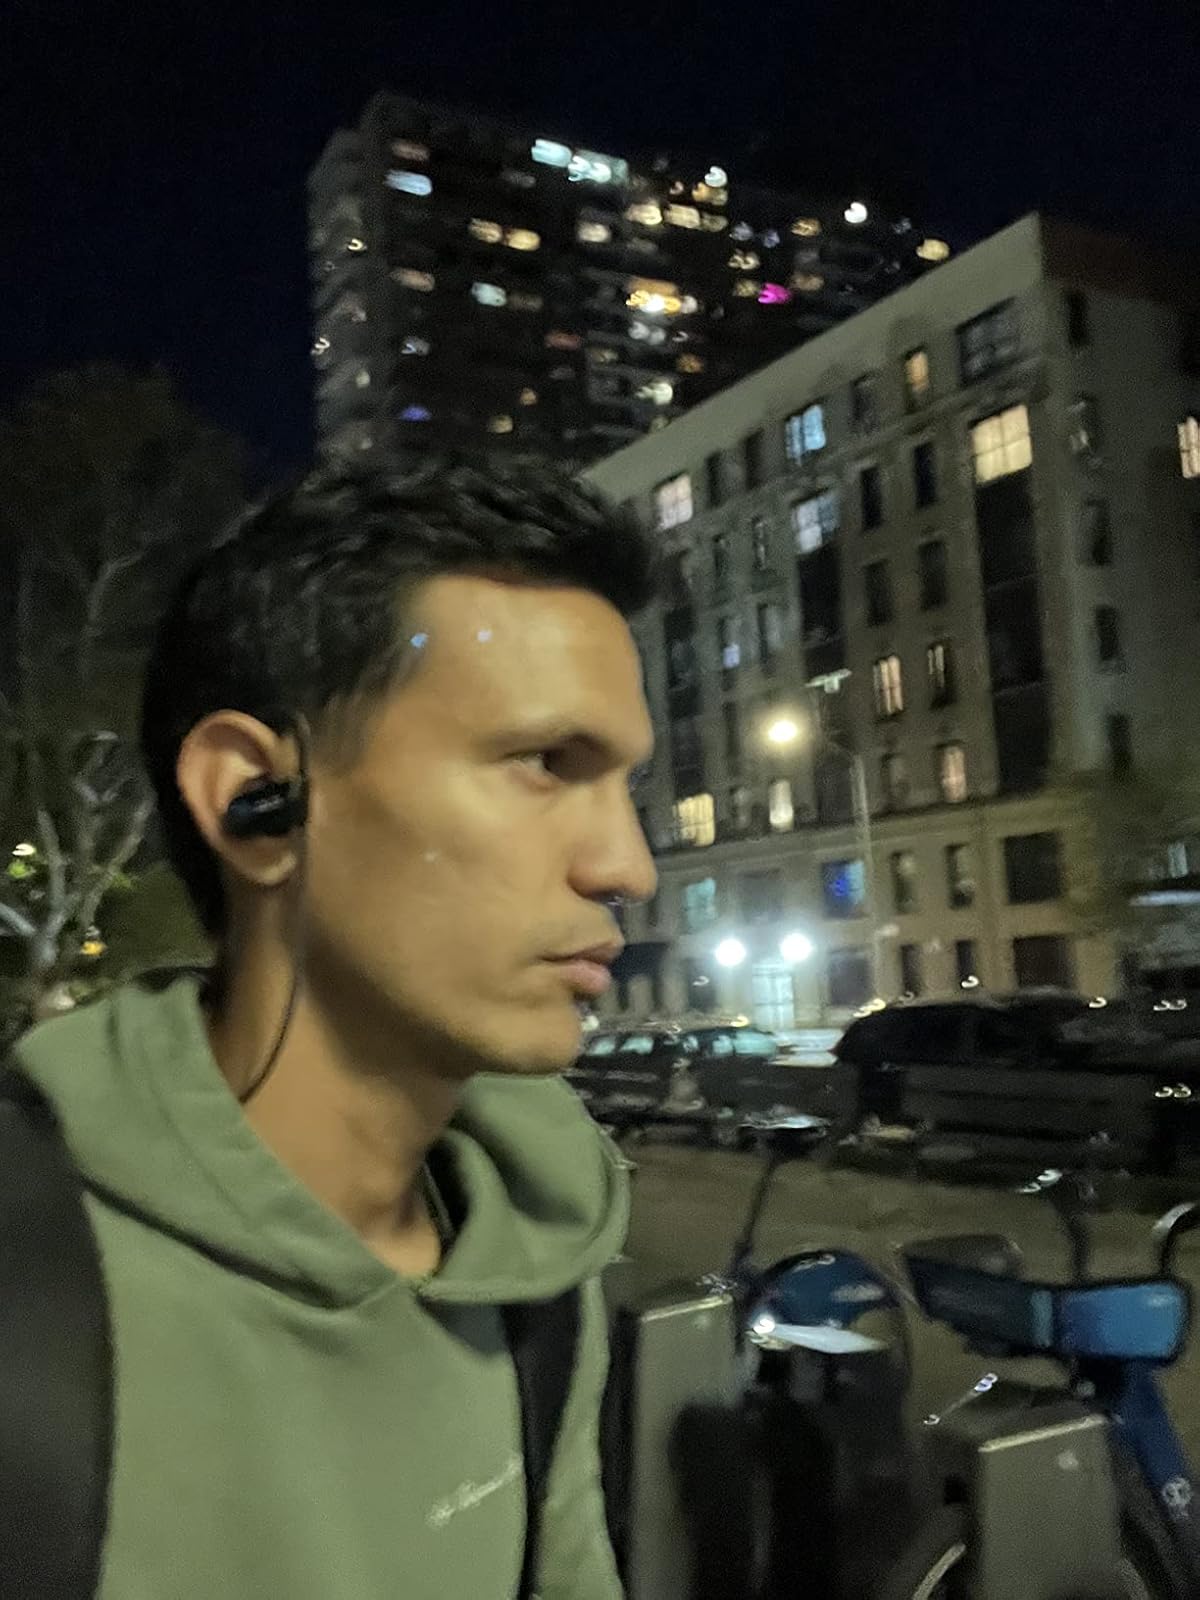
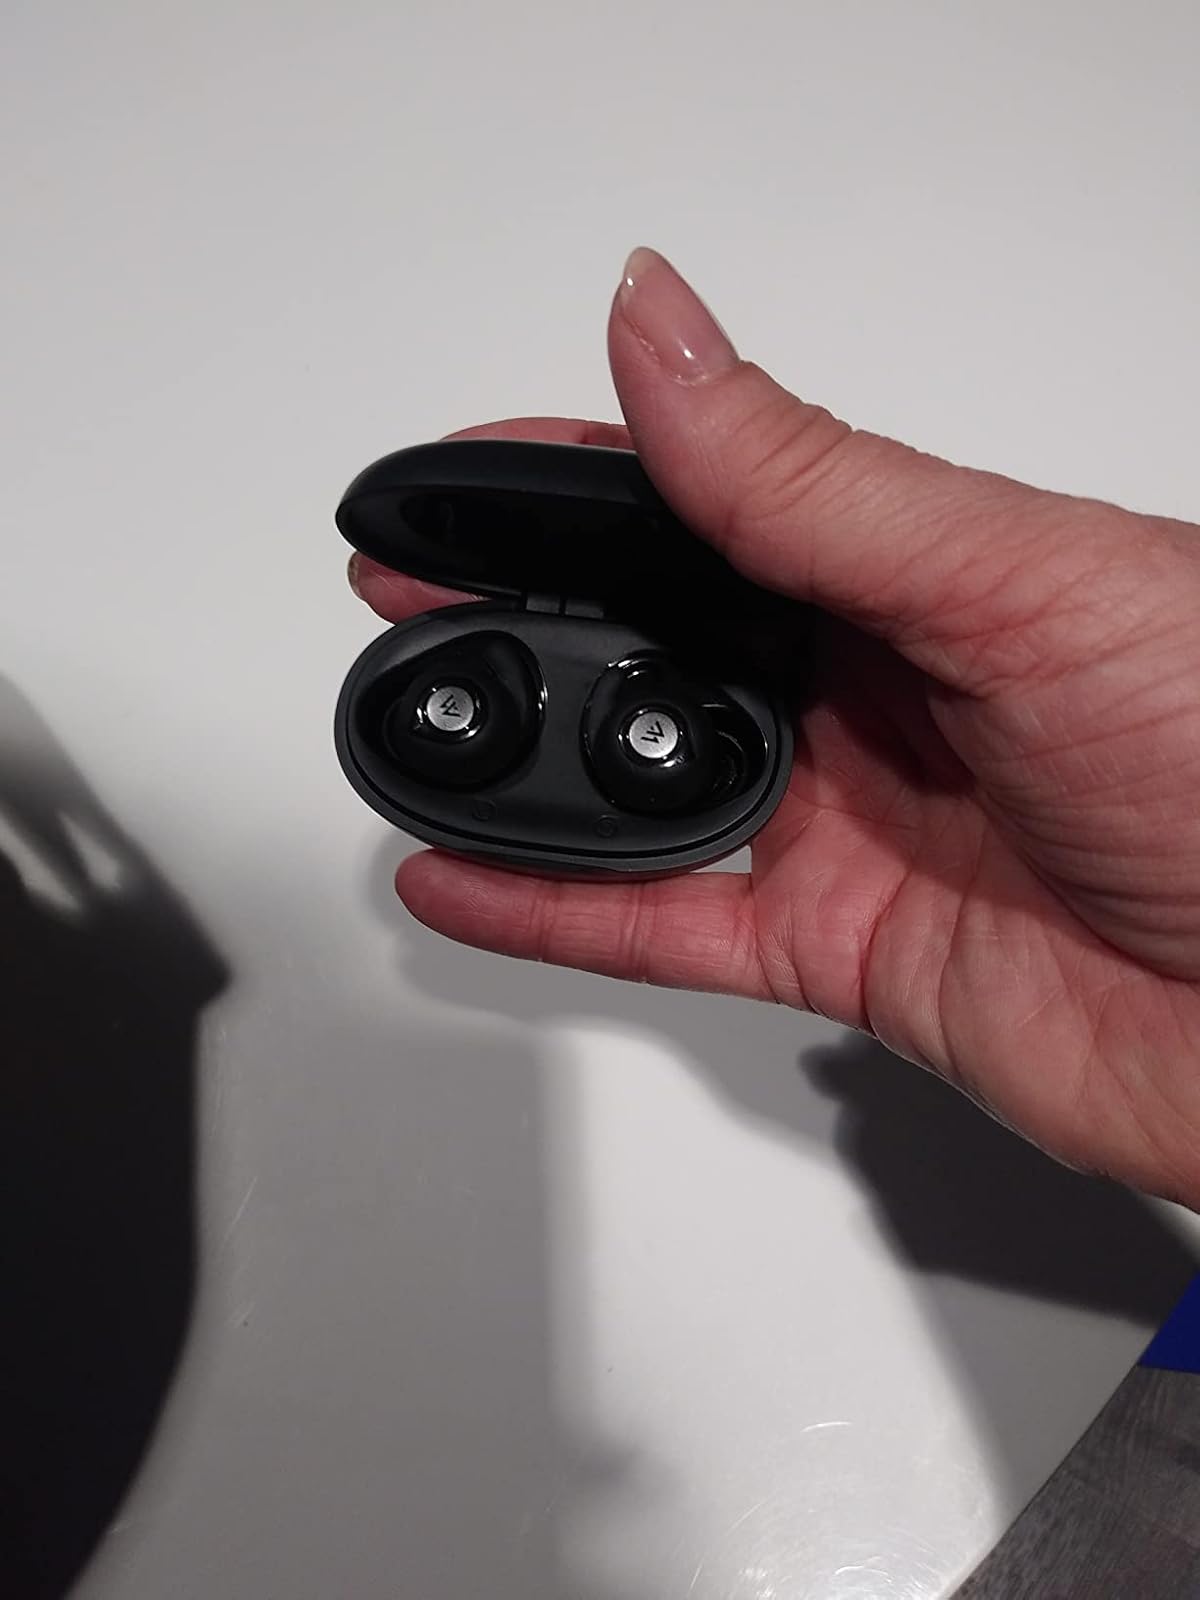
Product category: earbuds
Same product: no